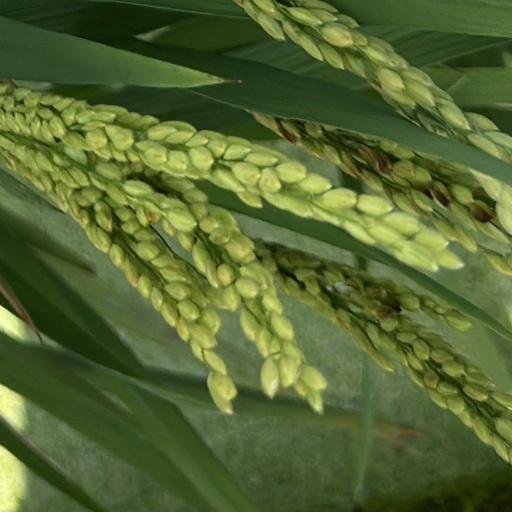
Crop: rice